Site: brandenburg
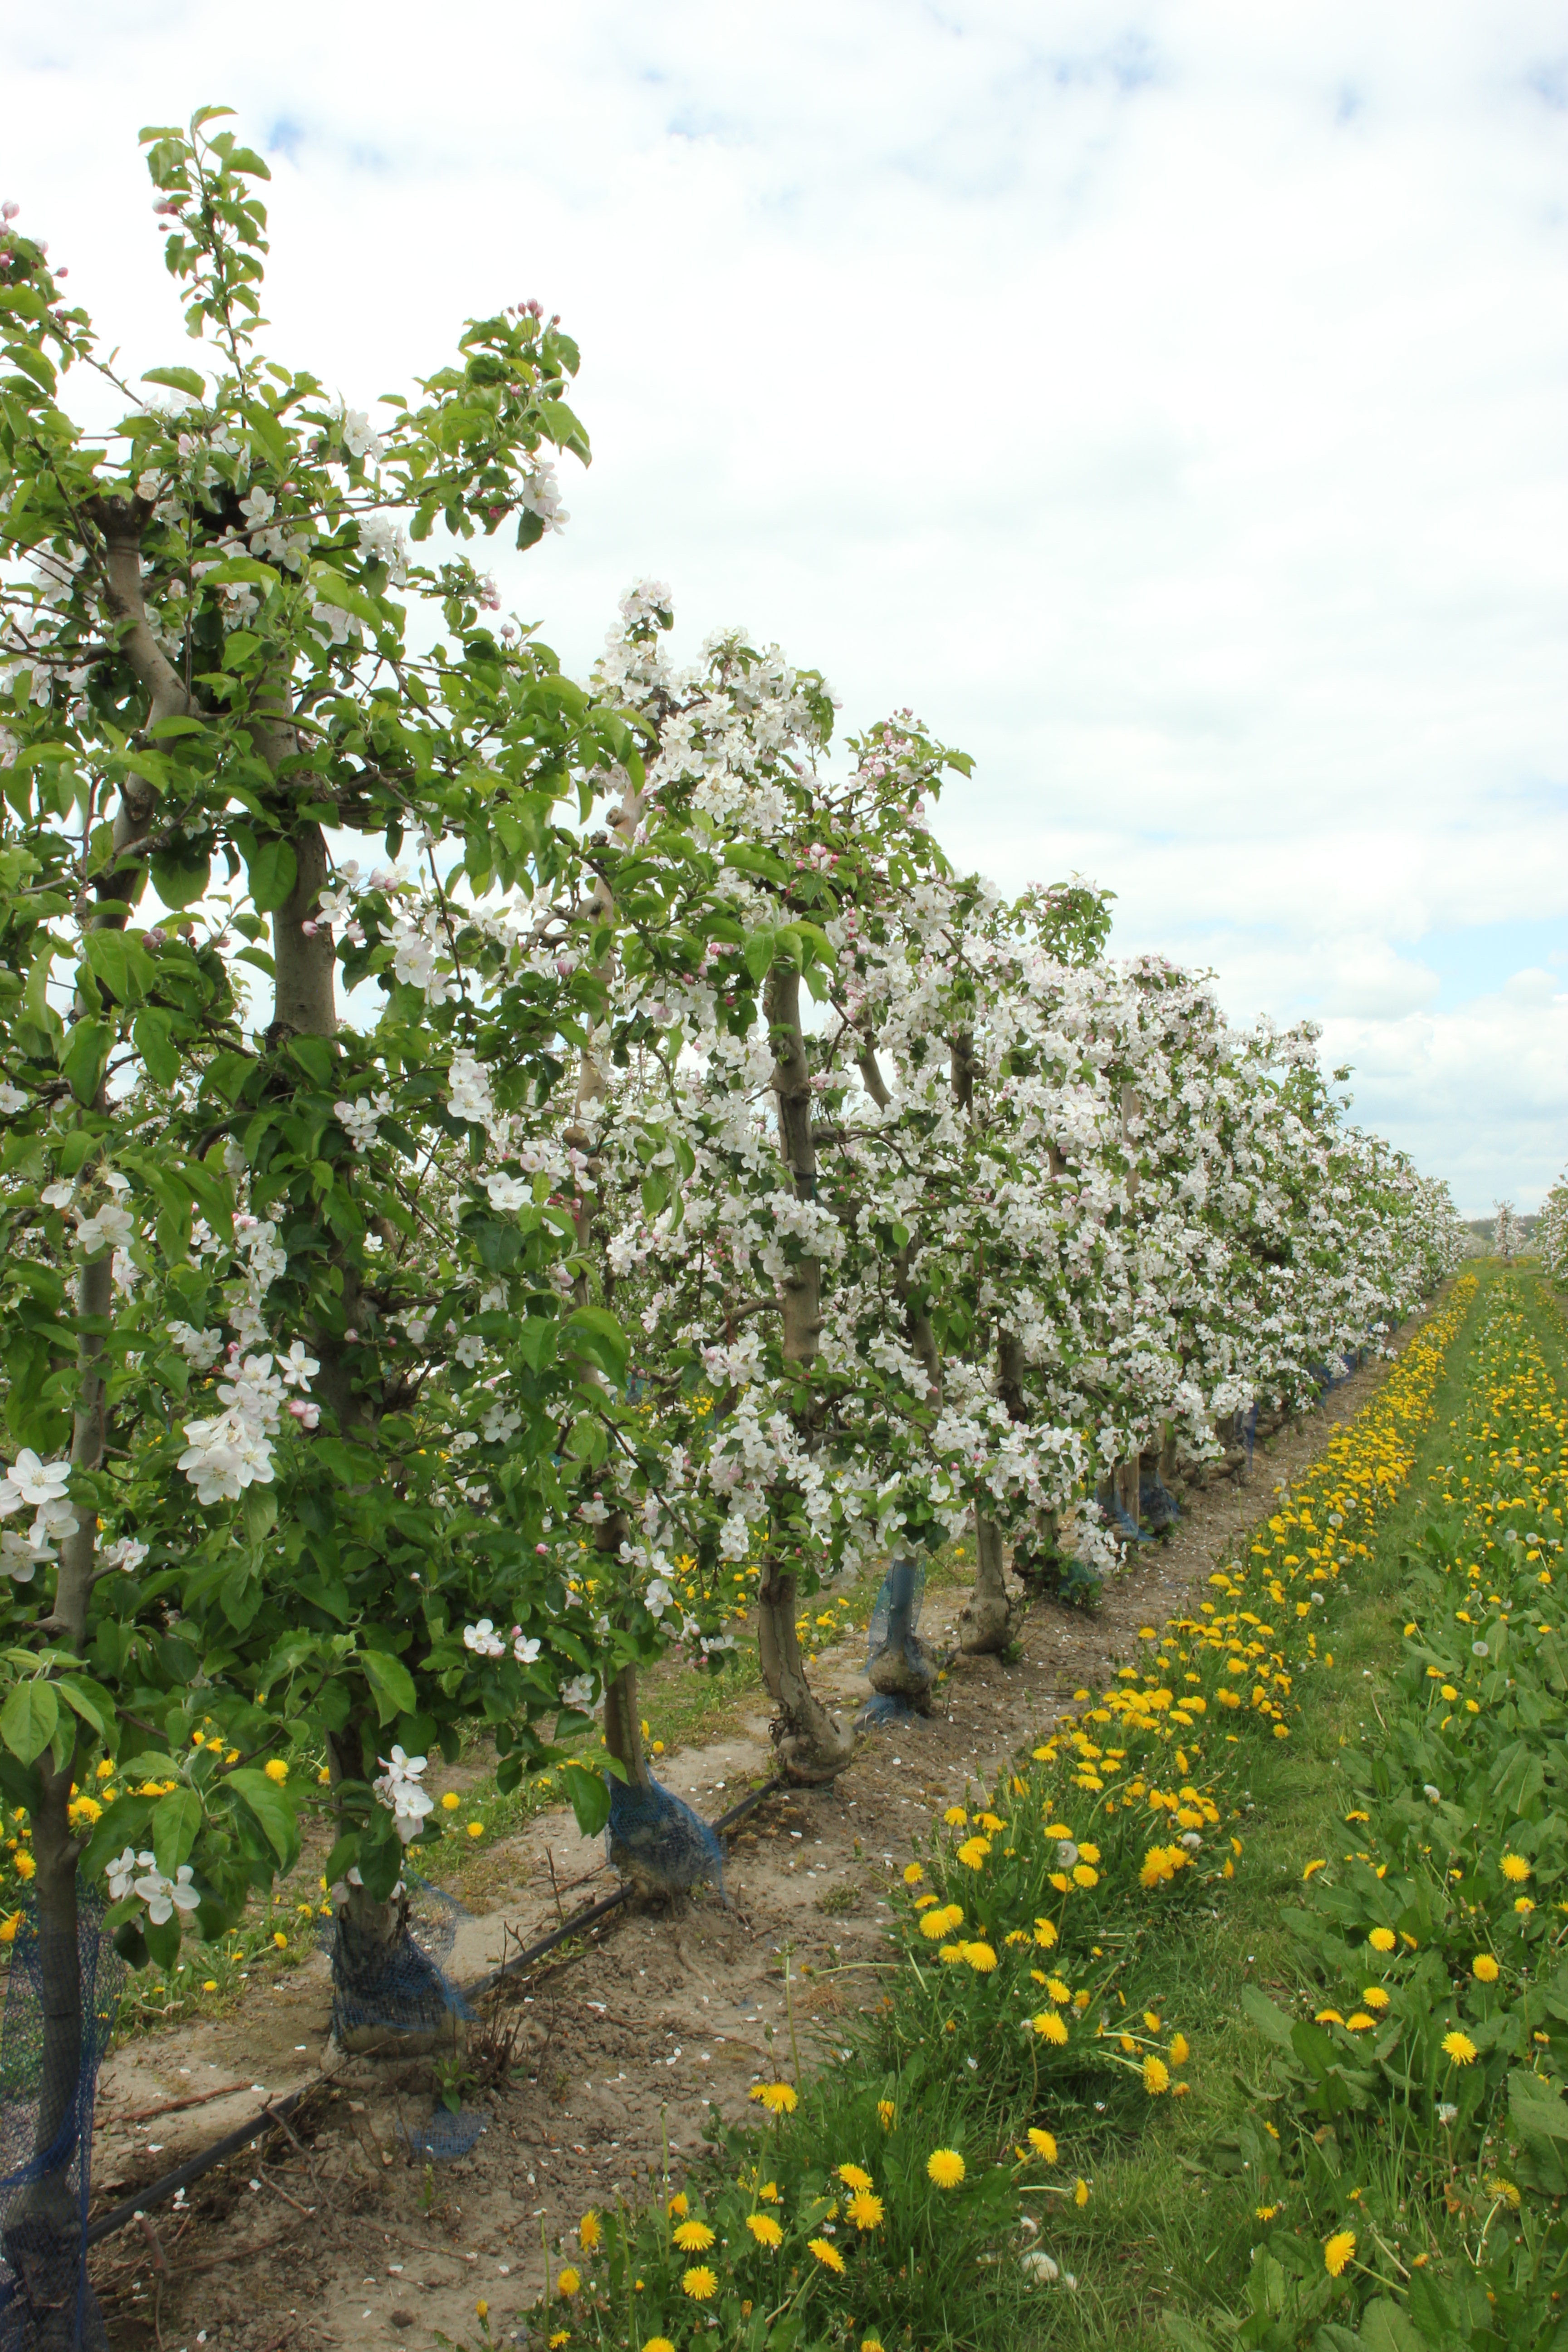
Growth stage (BBCH 65): Flowering